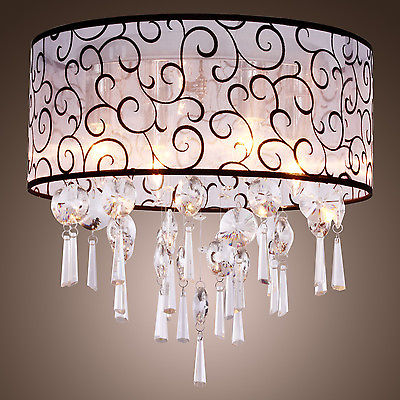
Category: lamp